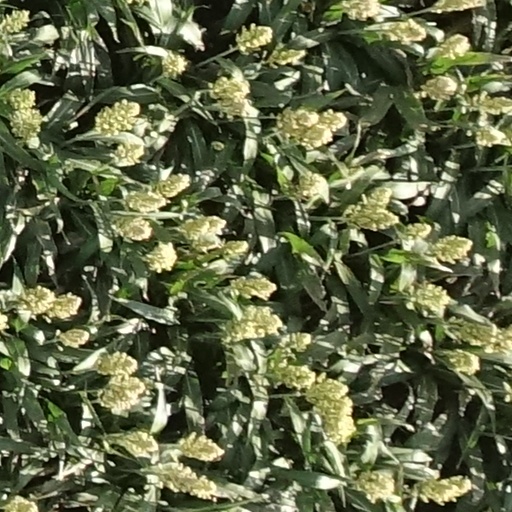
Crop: sorghum